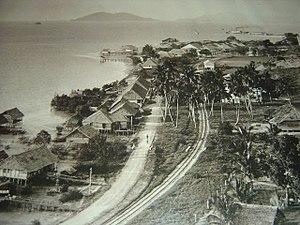
Kota Kinabalu, anciennement connue sous le nom de Jesselton, est la capitale de l'État du Sabah en Malaisie et la préfecture du district de Kota Kinabalu. Elle est également la capitale de la division de la Côte Ouest du Sabah. La ville se situe sur la côte nord-ouest de l'île de Bornéo au bord de la mer de Chine méridionale. Le parc national de Tunku Abdul Rahman se trouve à l'ouest et le mont Kinabalu, qui donne son nom à la ville, est à l'est. Selon le recensement de 2010, Kota Kinabalu compte 452 058 habitants, et, si les districts adjacents de Penampang et Putatan sont inclus, la population de l'agglomération est de 628 725 habitants.